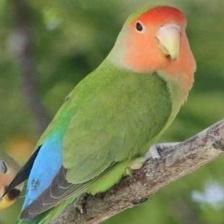
Species: ROSY FACED LOVEBIRD
Scientific name: AGAPORNIS ROSEICOLLIS